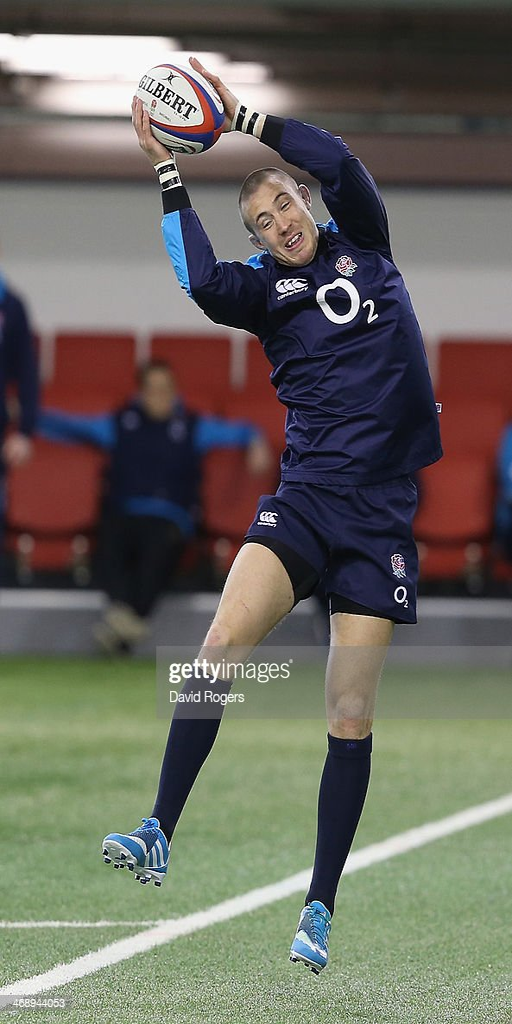
person catches the ball during the training session held .